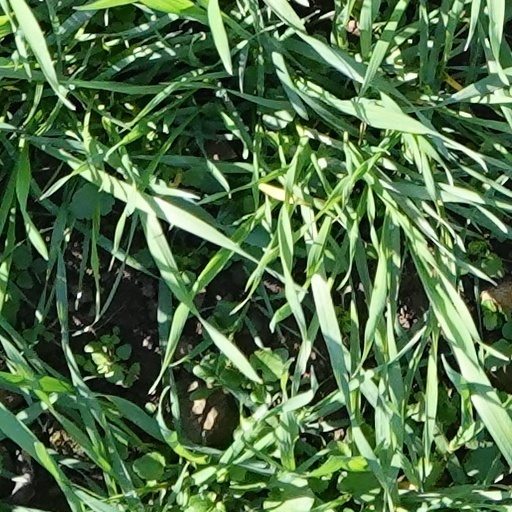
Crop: wheat